Buddhism in Sri Lanka

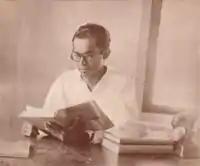
Asoka Weeraratna

In the second half of the 19th century, a national Buddhist revival movement began as a response to Christian missionaries and British colonial rule. This movement was empowered by the results of several public debates between Christian priests and Buddhist monks such as Migettuwatte Gunananda Thera and Hikkaduwe Sri Sumangala Thera. The big five public debates with Protestant missionaries were held in 1865 (the Baddegama and Waragoda debates), 1866 (Udanwita debate), 1871 (Gampola debate), and 1873 (Panadura debate). Topics of the debates included God, the Soul, the resurrection, Karma, Rebirth, Nirvana and the principle of dependent origination. One of these debates, the famed "Panadura debate" of 1873 was widely seen as a victory for Gunananda Thera.